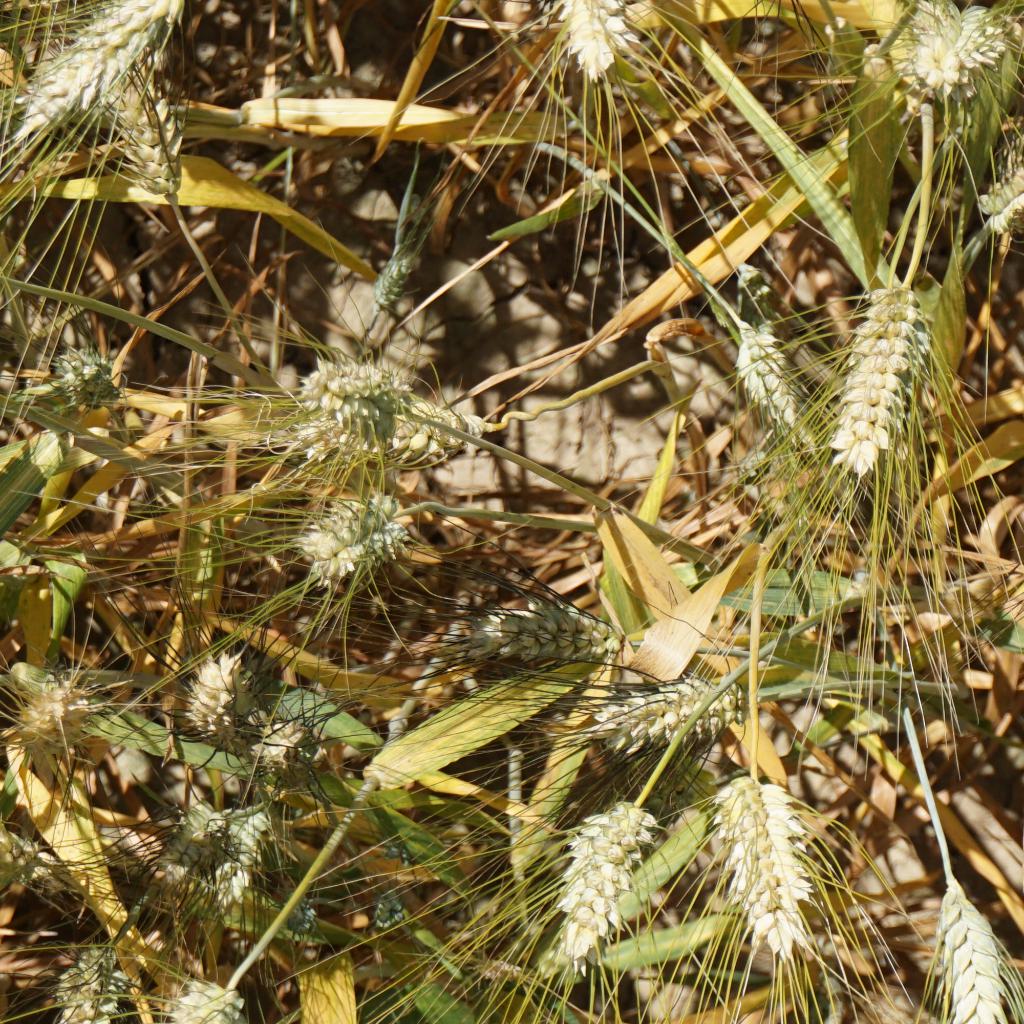
Country: France
Location: Gréoux
Wheat development stage: Filling - Ripening